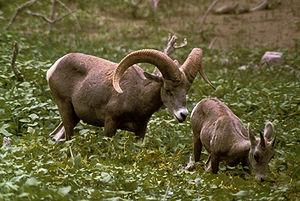
Les Anasazis sont des Amérindiens du sud-ouest de l’Amérique du Nord qui étaient répartis en plusieurs groupes dans les États actuels du Colorado, de l’Utah, de l’Arizona et du Nouveau-Mexique. Leur civilisation, similaire à certaines autres cultures d'Oasisamérique comme les Hohokams et les Mogollon, a laissé de nombreux vestiges monumentaux et culturels sur plusieurs sites, dont deux sont classés sur la liste du patrimoine mondial établie par l'UNESCO. Ces vestiges témoignent d'une maîtrise de techniques de céramique, de tissage, d'irrigation, d'observations astronomiques et d'un système d'expression pictural. Actuellement, les descendants des Anasazis, les Zuñis et les Hopis de l’Arizona et du Nouveau-Mexique, perpétuent certaines de leurs traditions.